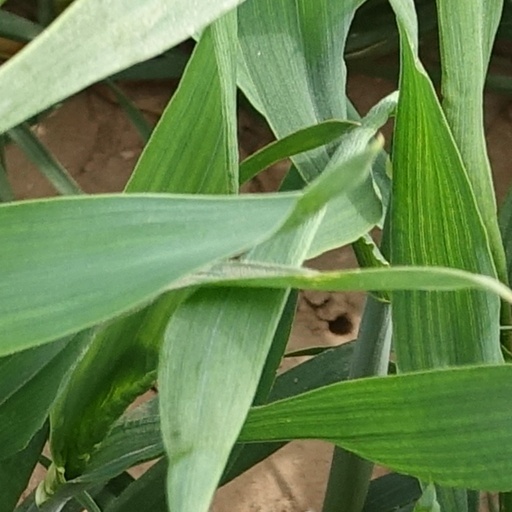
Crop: wheat